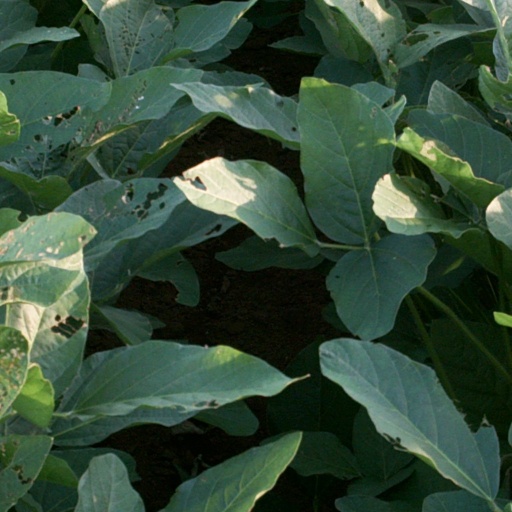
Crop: soybean